Ethan Quinn

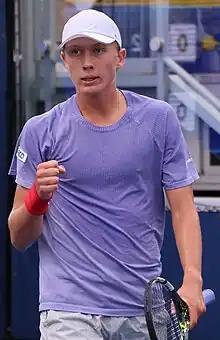
Quinn at the 2023 US Open

He has a career-high ATP singles ranking of world No. 82 achieved on 14 July 2025 and a doubles ranking of No. 325 achieved on 17 March 2025.